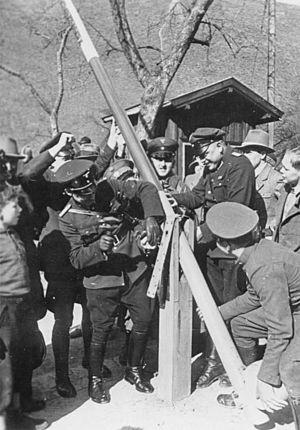
L’Anschluss /ˈʔanʃlʊs/ ou Anschluß est un terme allemand qui désigne l'annexion de l'Autriche par l'Allemagne nazie.